Mitchell–Tibbetts House

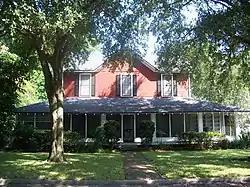

The Mitchell–Tibbetts House (also known as the Miner House) is a historic home in Apopka, Florida. It is located at 21 East Orange Street. On November 7, 1991, it was added to the U.S. National Register of Historic Places.